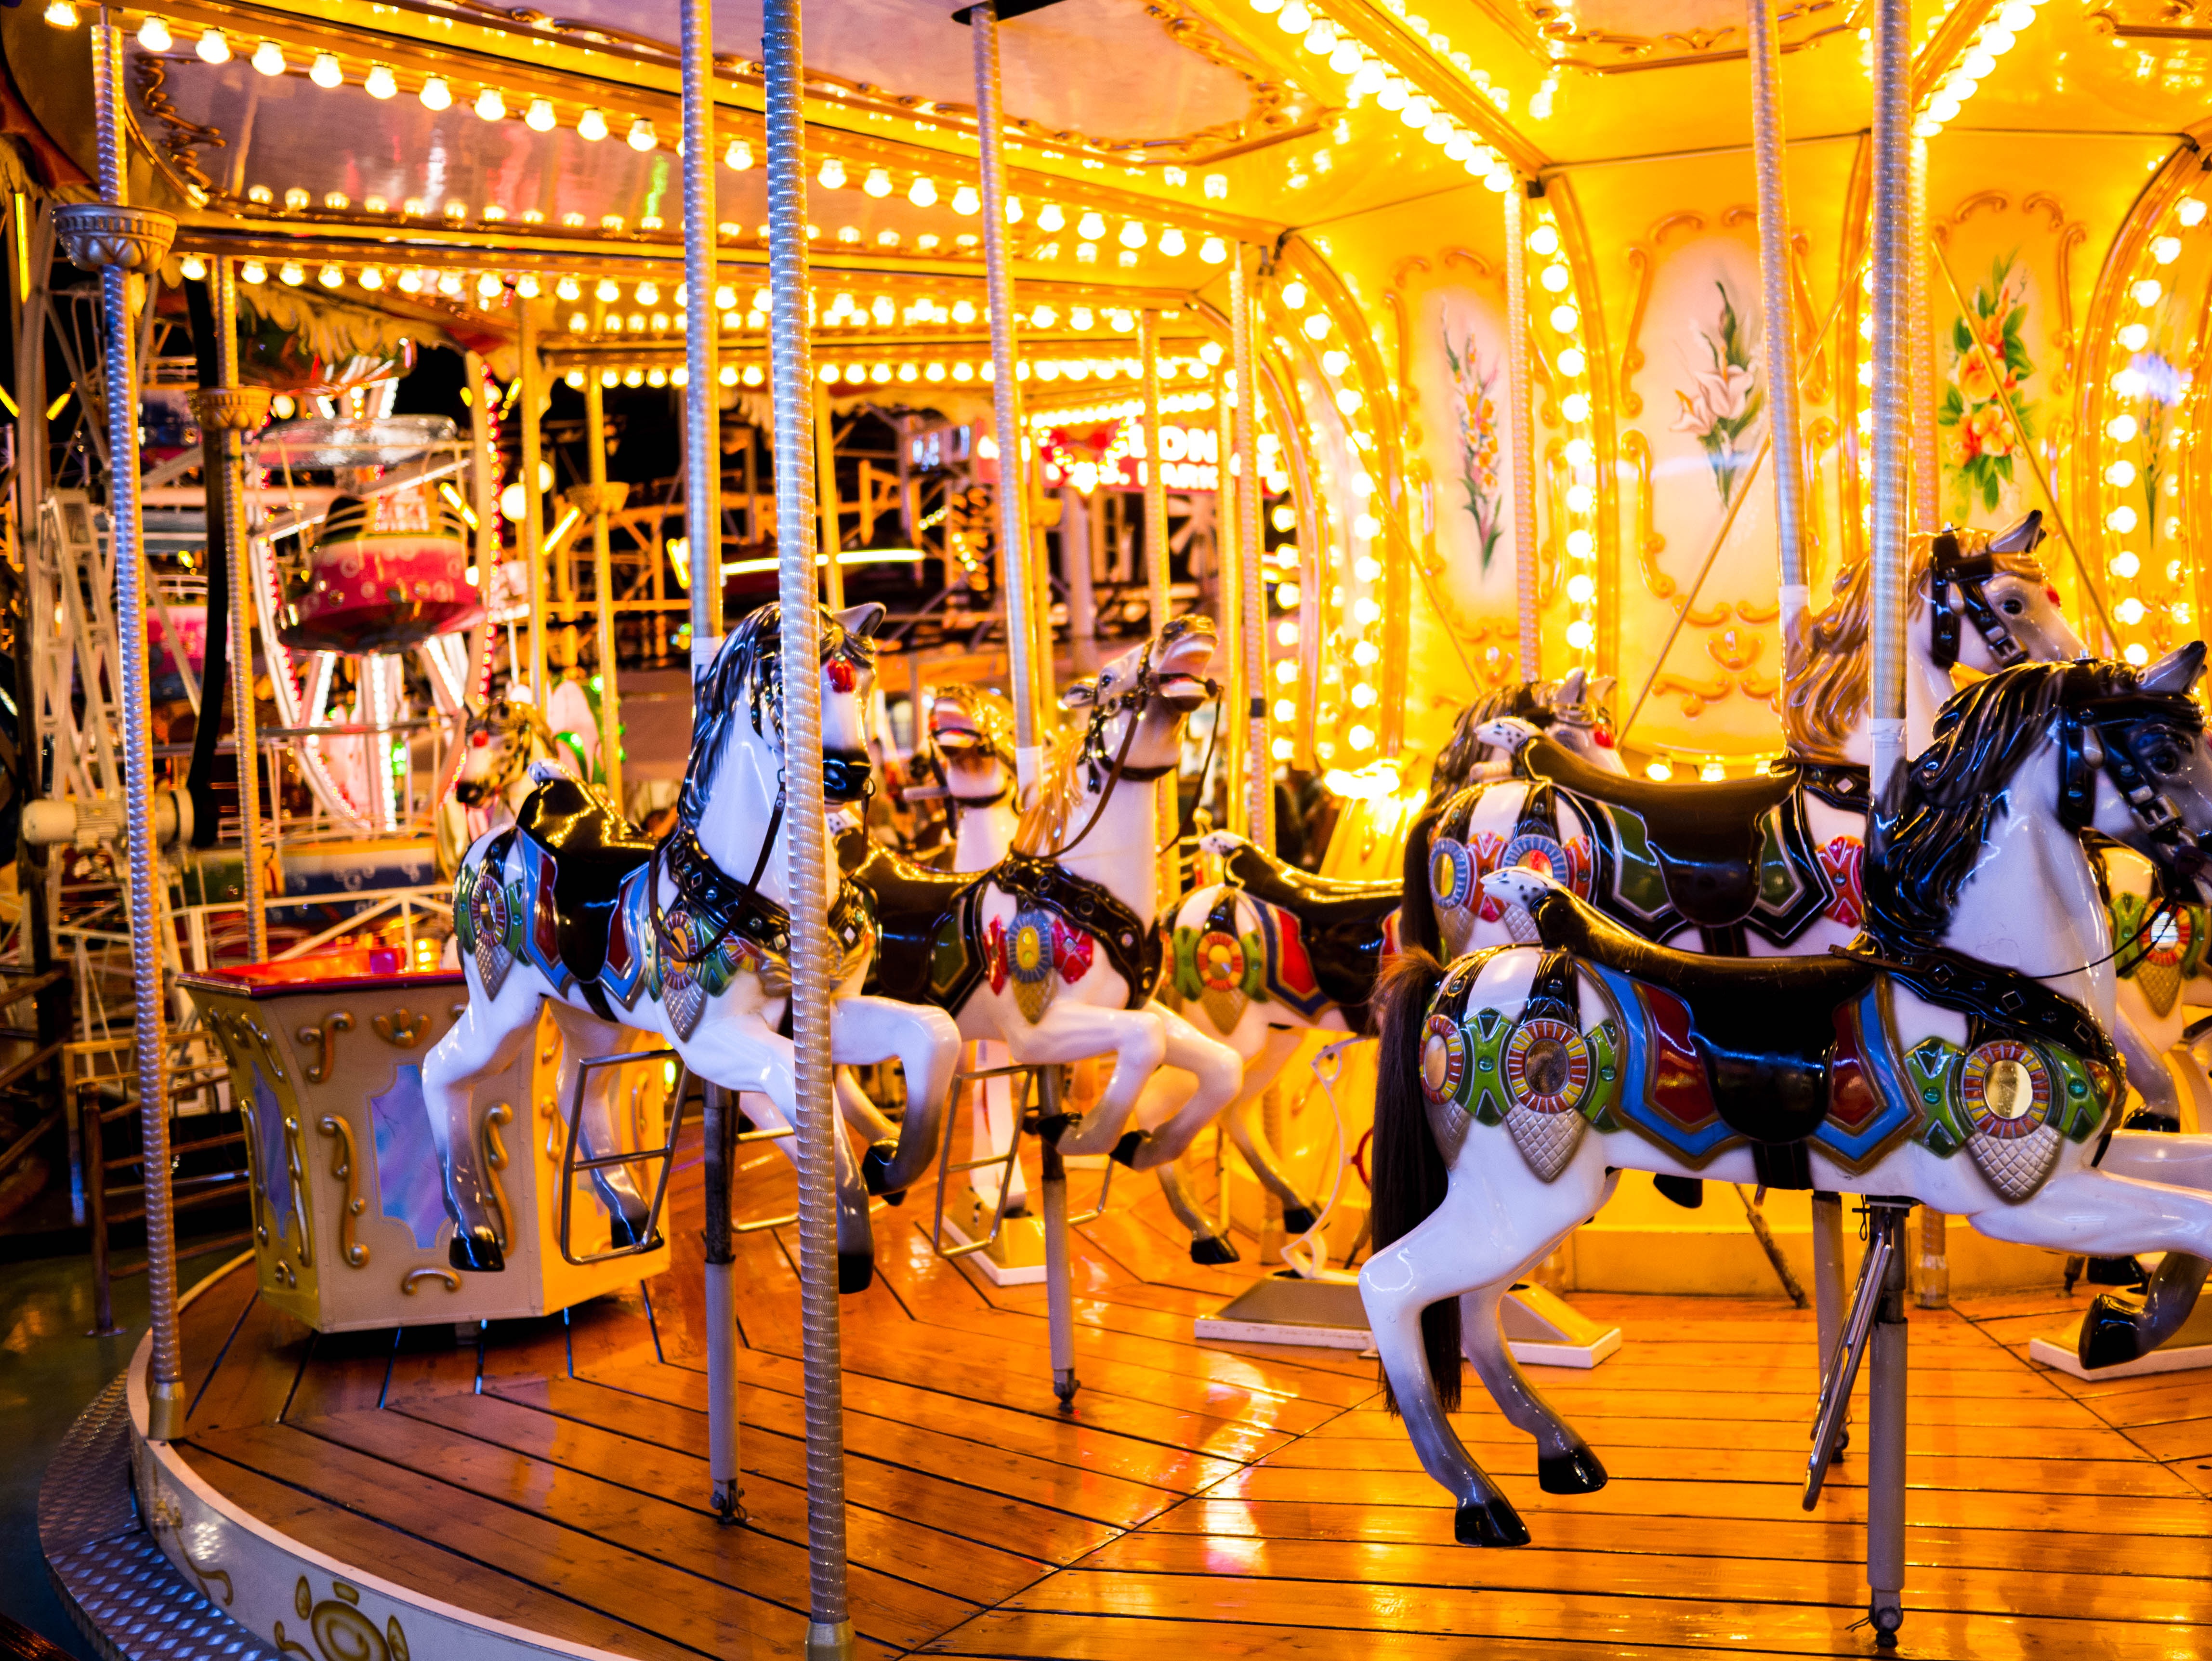
vintage, play, old, recreation, amusement park, color, horse, park, holiday, carousel, colorful, leisure, childhood, fair, entertainment, amusement ride, outdoor recreation, nonbuilding structure